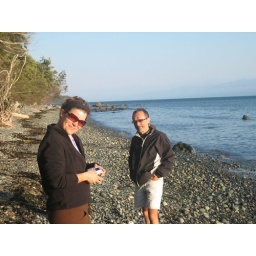
Hanging out at the beach in front of our bed and breakfast after a long day of cycling.